Luigi Di Maio

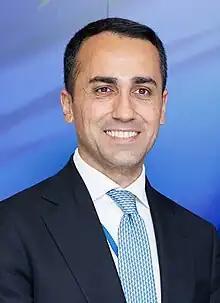
Di Maio in 2023

Luigi Di Maio (born 6 July 1986) is an Italian politician who has been serving as EU Special Representative for the Gulf region since 1 June 2023. Di Maio also served as Minister of Foreign Affairs from 2019 to 2022, as Deputy Prime Minister of Italy and Minister of Economic Development, Labour and Social Policies from 2018 to 2019, and as Vice President of the Chamber of Deputies in the 17th Italian legislature.